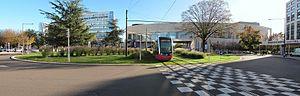
Vue panoramique de la place Jean BOUHEY à Dijon
La Bourgogne-Franche-Comté est une région administrative située dans le Centre-Est de la France. D'une superficie de 47 784 km², elle est la cinquième plus vaste des treize régions de France métropolitaine et rassemble huit départements : la Côte-d'Or, le Doubs, la Haute-Saône, le Jura, la Nièvre, la Saône-et-Loire, le Territoire de Belfort et l'Yonne. Sa population s'élevait à 2 811 423 habitants en 2017, ce qui en faisait la troisième région la moins peuplée et la deuxième la moins densément peuplée. Son chef-lieu est Dijon tandis que Besançon accueille le siège du conseil régional.
La place Jean-Bouhey est une place de Dijon, située dans le quartier des affaires Clemenceau.
Dijon est une commune française, préfecture du département de la Côte-d'Or et chef-lieu de la région Bourgogne-Franche-Comté. Elle se situe entre le bassin parisien et le bassin rhodanien, sur l'axe Paris-Lyon-Méditerranée, à 310 kilomètres au sud-est de Paris et 190 kilomètres au nord de Lyon.